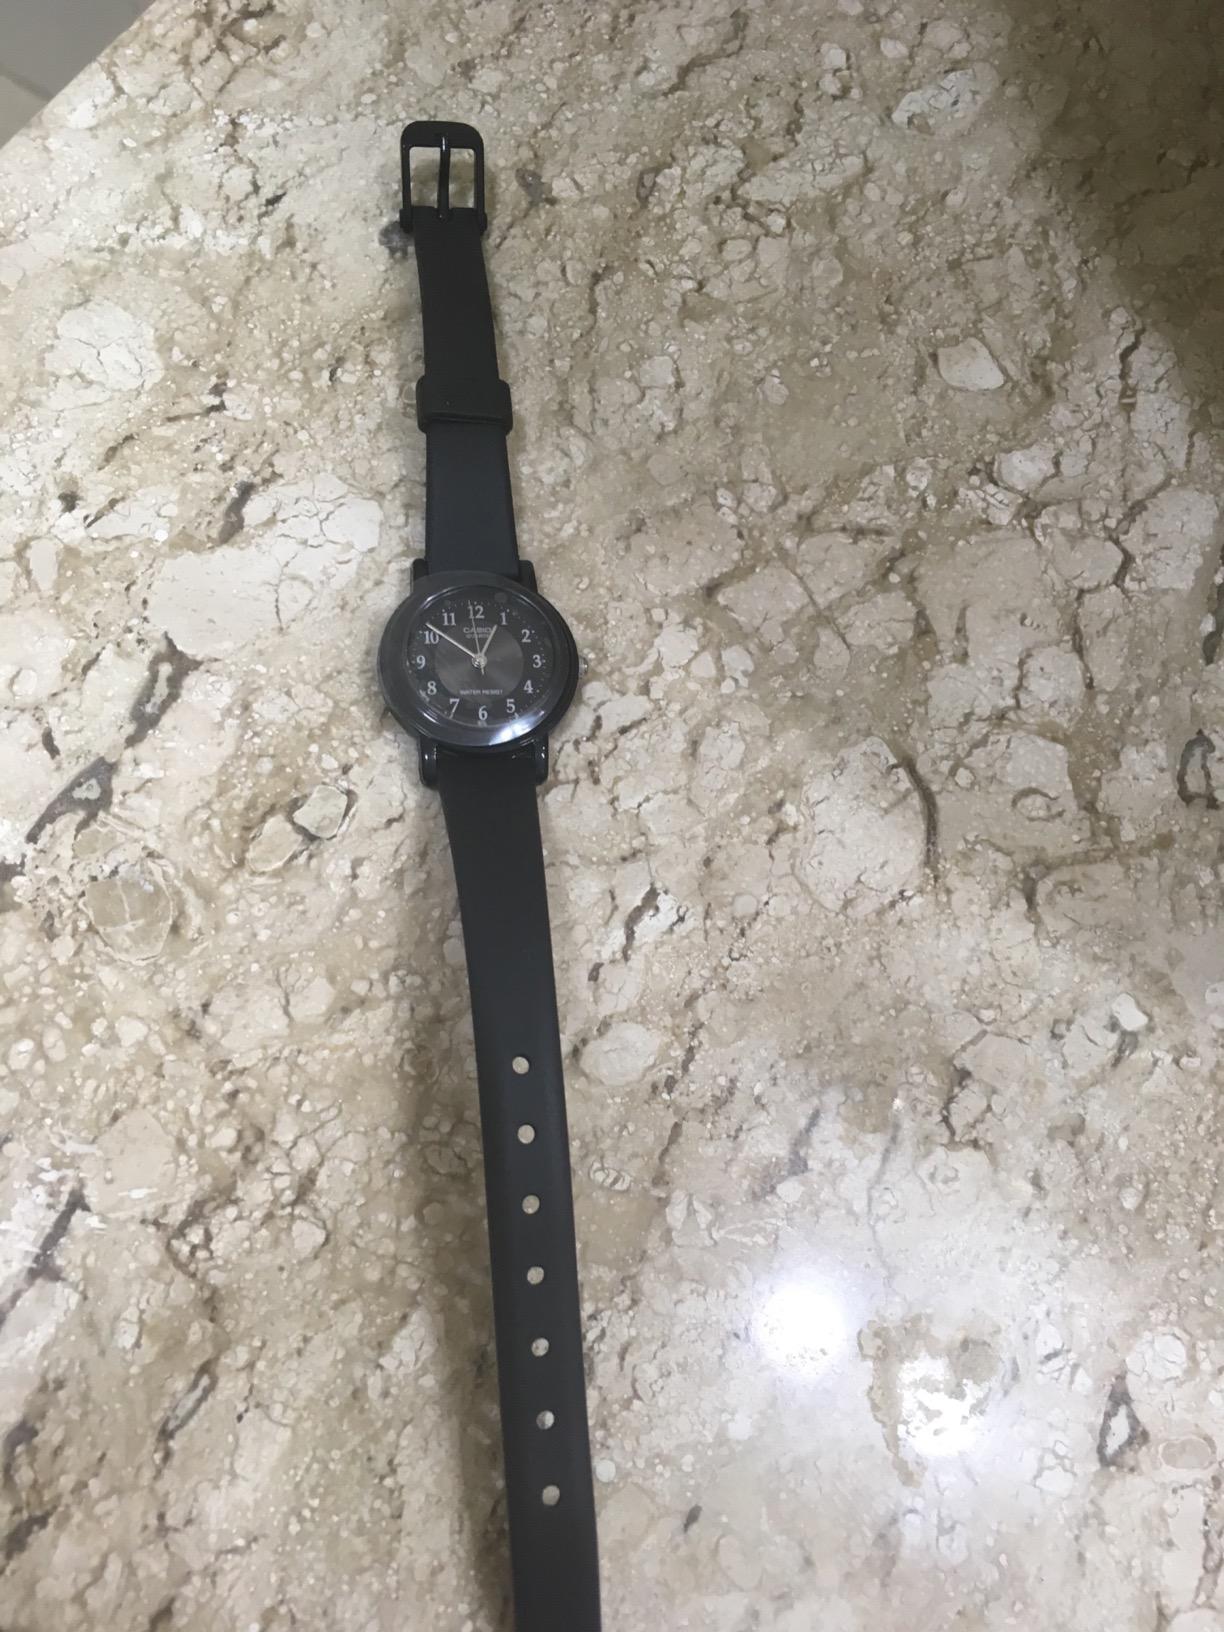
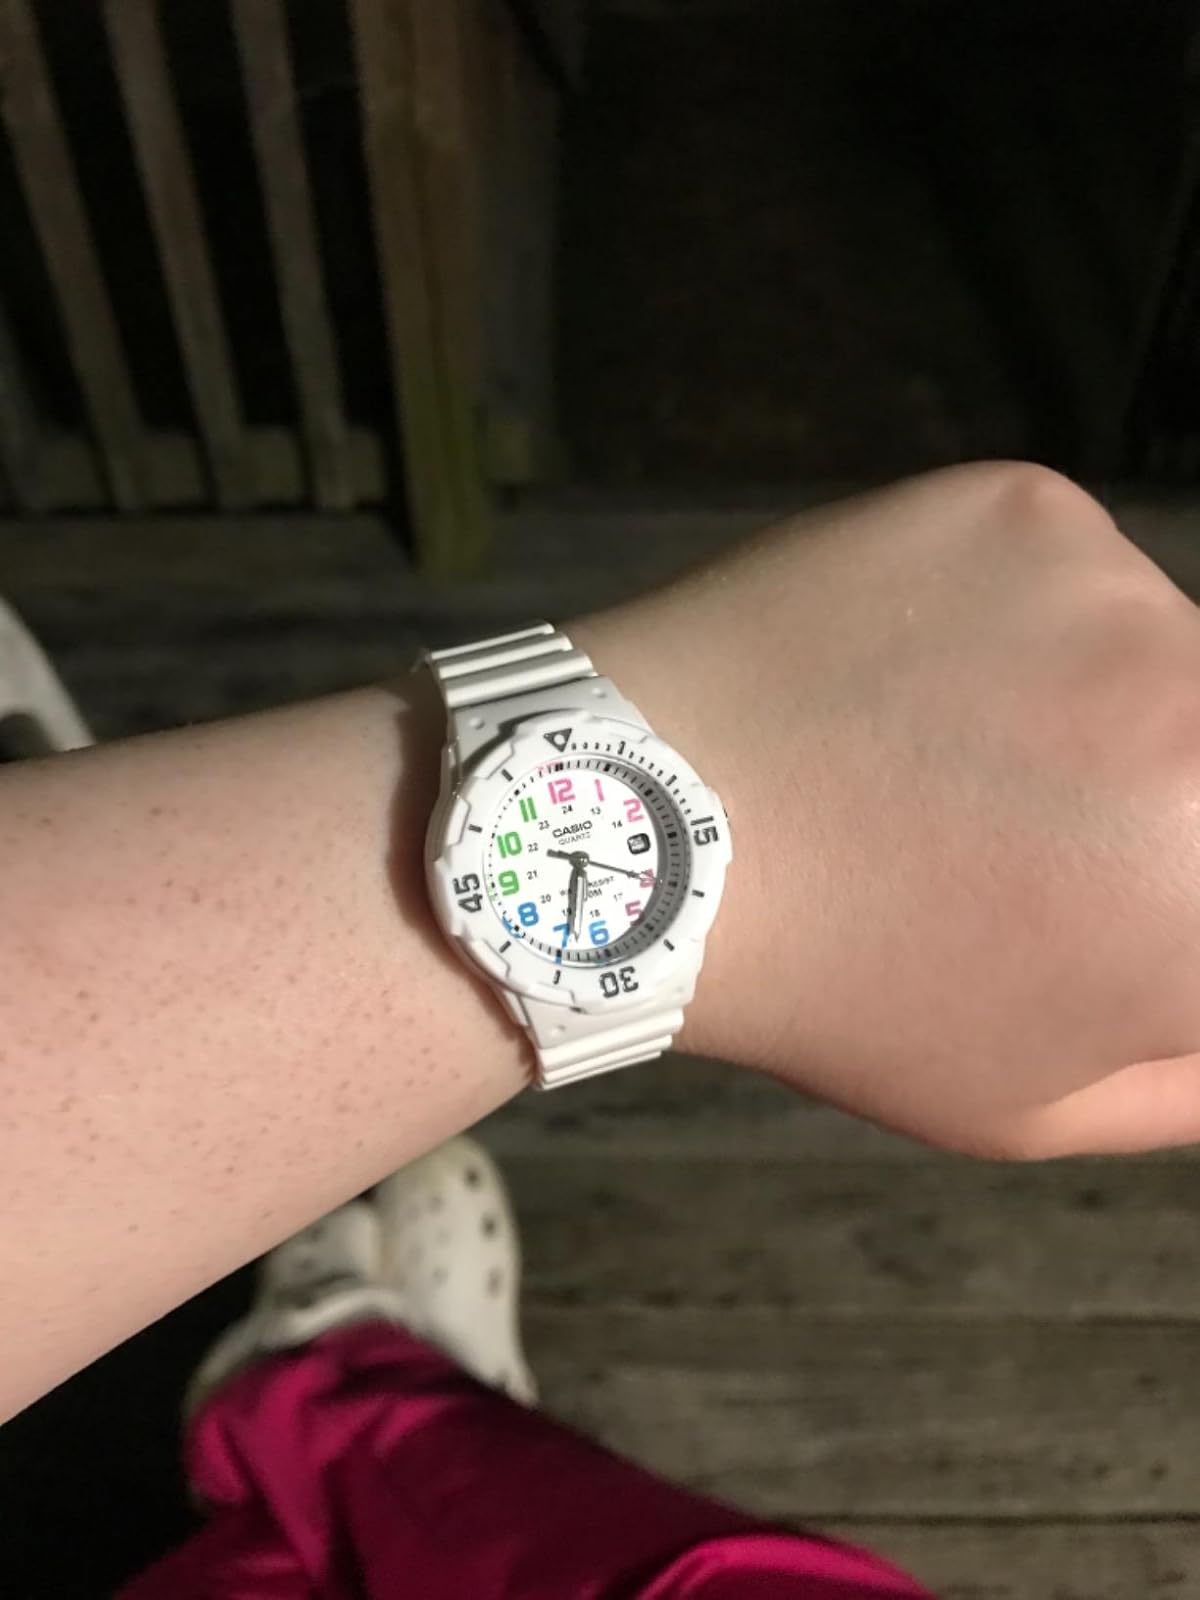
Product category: accessories_watch
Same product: no